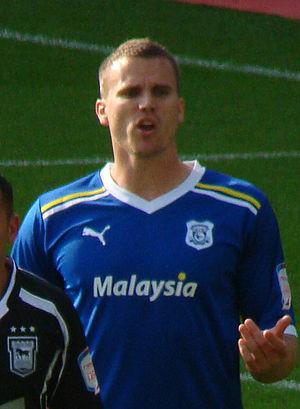
La saison 2011-2012 du Cardiff City FC est la quatre-vingt-cinquième depuis l'inscription du club dans le championnat anglais en 1920. L'équipe évolue pour la neuvième saison consécutive en Championship.
Ben Howard Turner est un joueur de football anglais. Il joue au poste de défenseur.